Chaim Walder

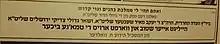
Yiddish-language poster calling for Jews to "throw out the impure books of the known "maskil" (pejorative: reformer) H. Walder" from their homes.

The allegations and Walder's death roiled the Haredi community in what was described as the community's #MeToo Moment. There was huge online interest and on the day of Walder's death, three of the top four Google searches in Israel related to Walder.